European Kendo Federation

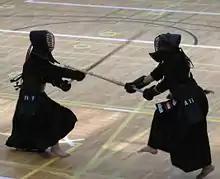
European Championships in Bern, 2005

The European Kendo Championships are a premier event organized by the EKF, serving as the primary platform for kendo practitioners across Europe.